Château de Courances

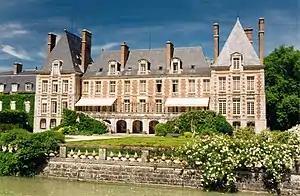
Façade of the château.

Courances has been acclaimed as "the epitome of the French formal garden style in which château and environment form a whole". The garden's traditional attribution to André Le Nôtre is undocumented and dubious. Actually, natural expanses of water at Courances stand in sharp contrast to the fountain machinery employed by Le Nôtre at Versailles and elsewhere. This was noted approvingly by Jacques Dulaure in the 18th century: "Nature has created this effect of ever-flowing water, an effect far superior to those pompous cascades which by mighty effort live for a moment and then die down, as if a painting were to vanish all at once from its frame".